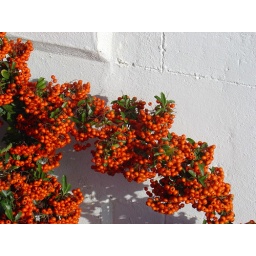
Walked past this at lunchtime. I liked the bright orange berries against the white wall.